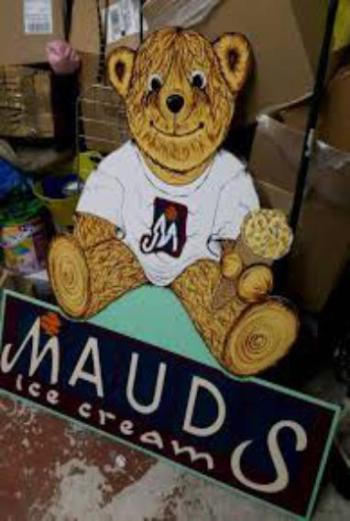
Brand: mauds ice cream
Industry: Food